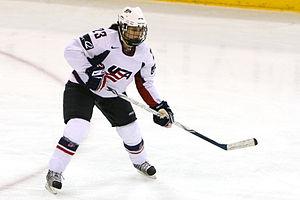
Kerry Pauline Weiland est une joueuse de hockey sur glace américaine.